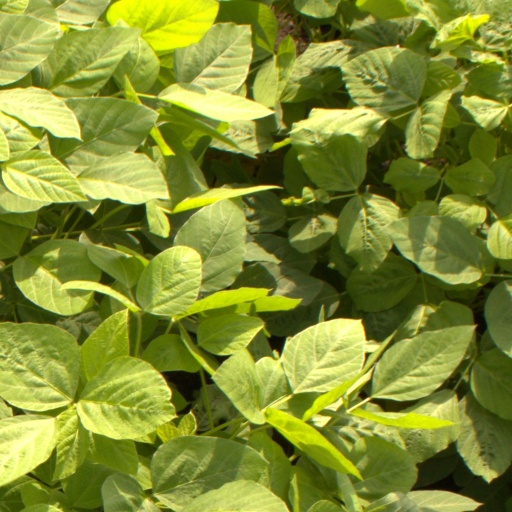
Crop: soybean